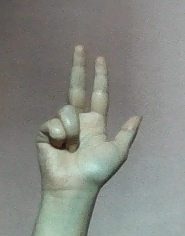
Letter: al